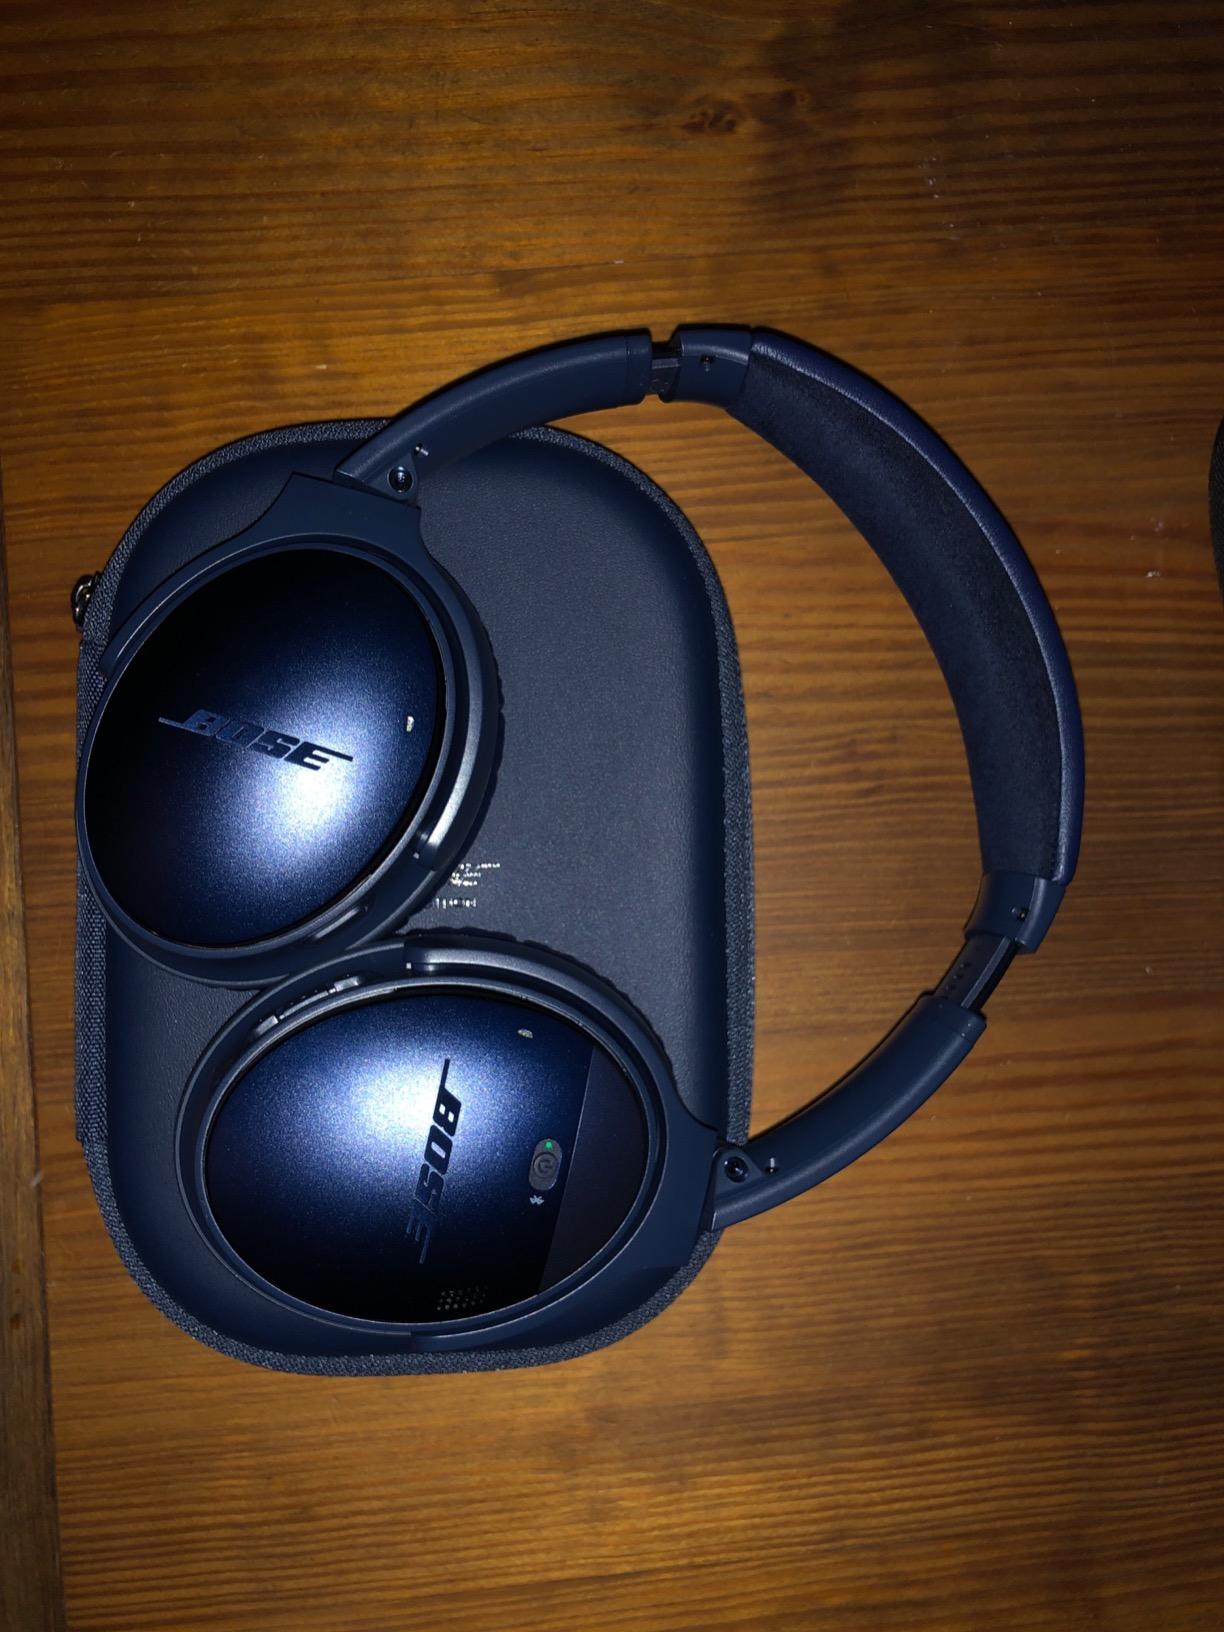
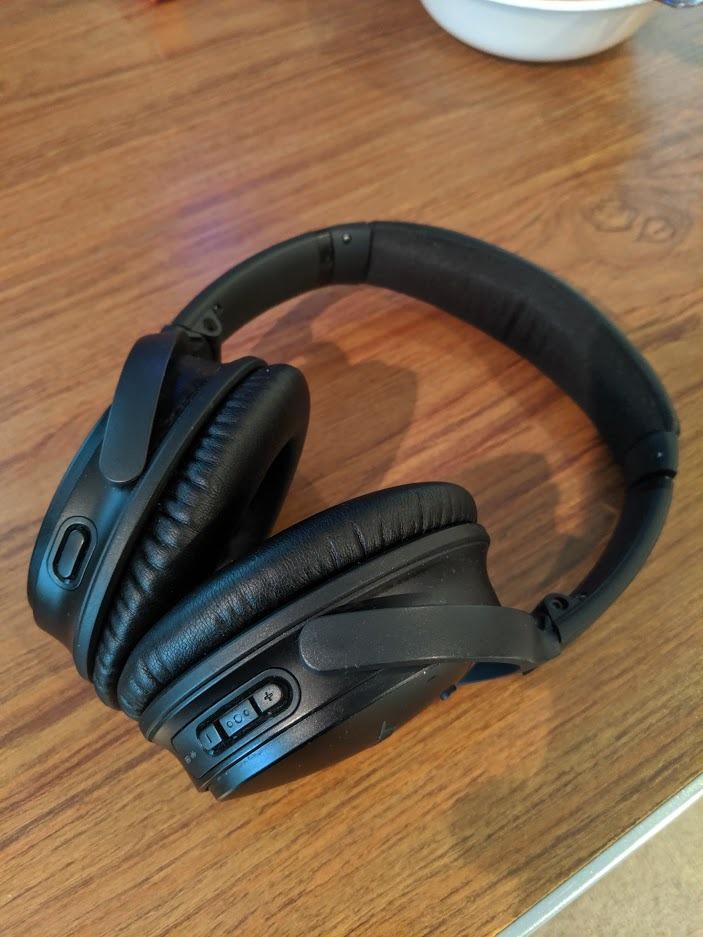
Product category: headphones
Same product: yes